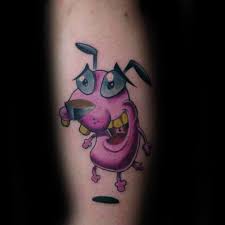
Portrait style: Cartoon Portrait